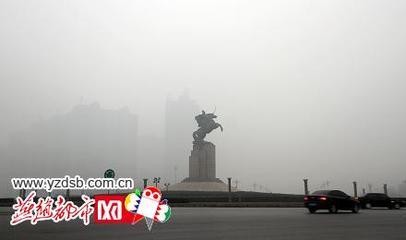
Weather: foggy or hazy